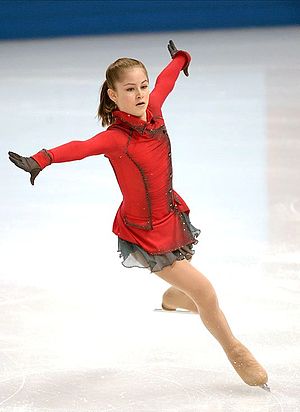
Julija Lipnitskaja
Julija Vjatjeslavovna Lipnitskaja er en russisk kunstskøjteløber. Hun var med på holdet der vandt guld i holdkonkurrencen i kunstskøjteløb ved Vinter-OL i Sotji. Hun er også europamester og i 2012 blev hun juniorverdensmester.